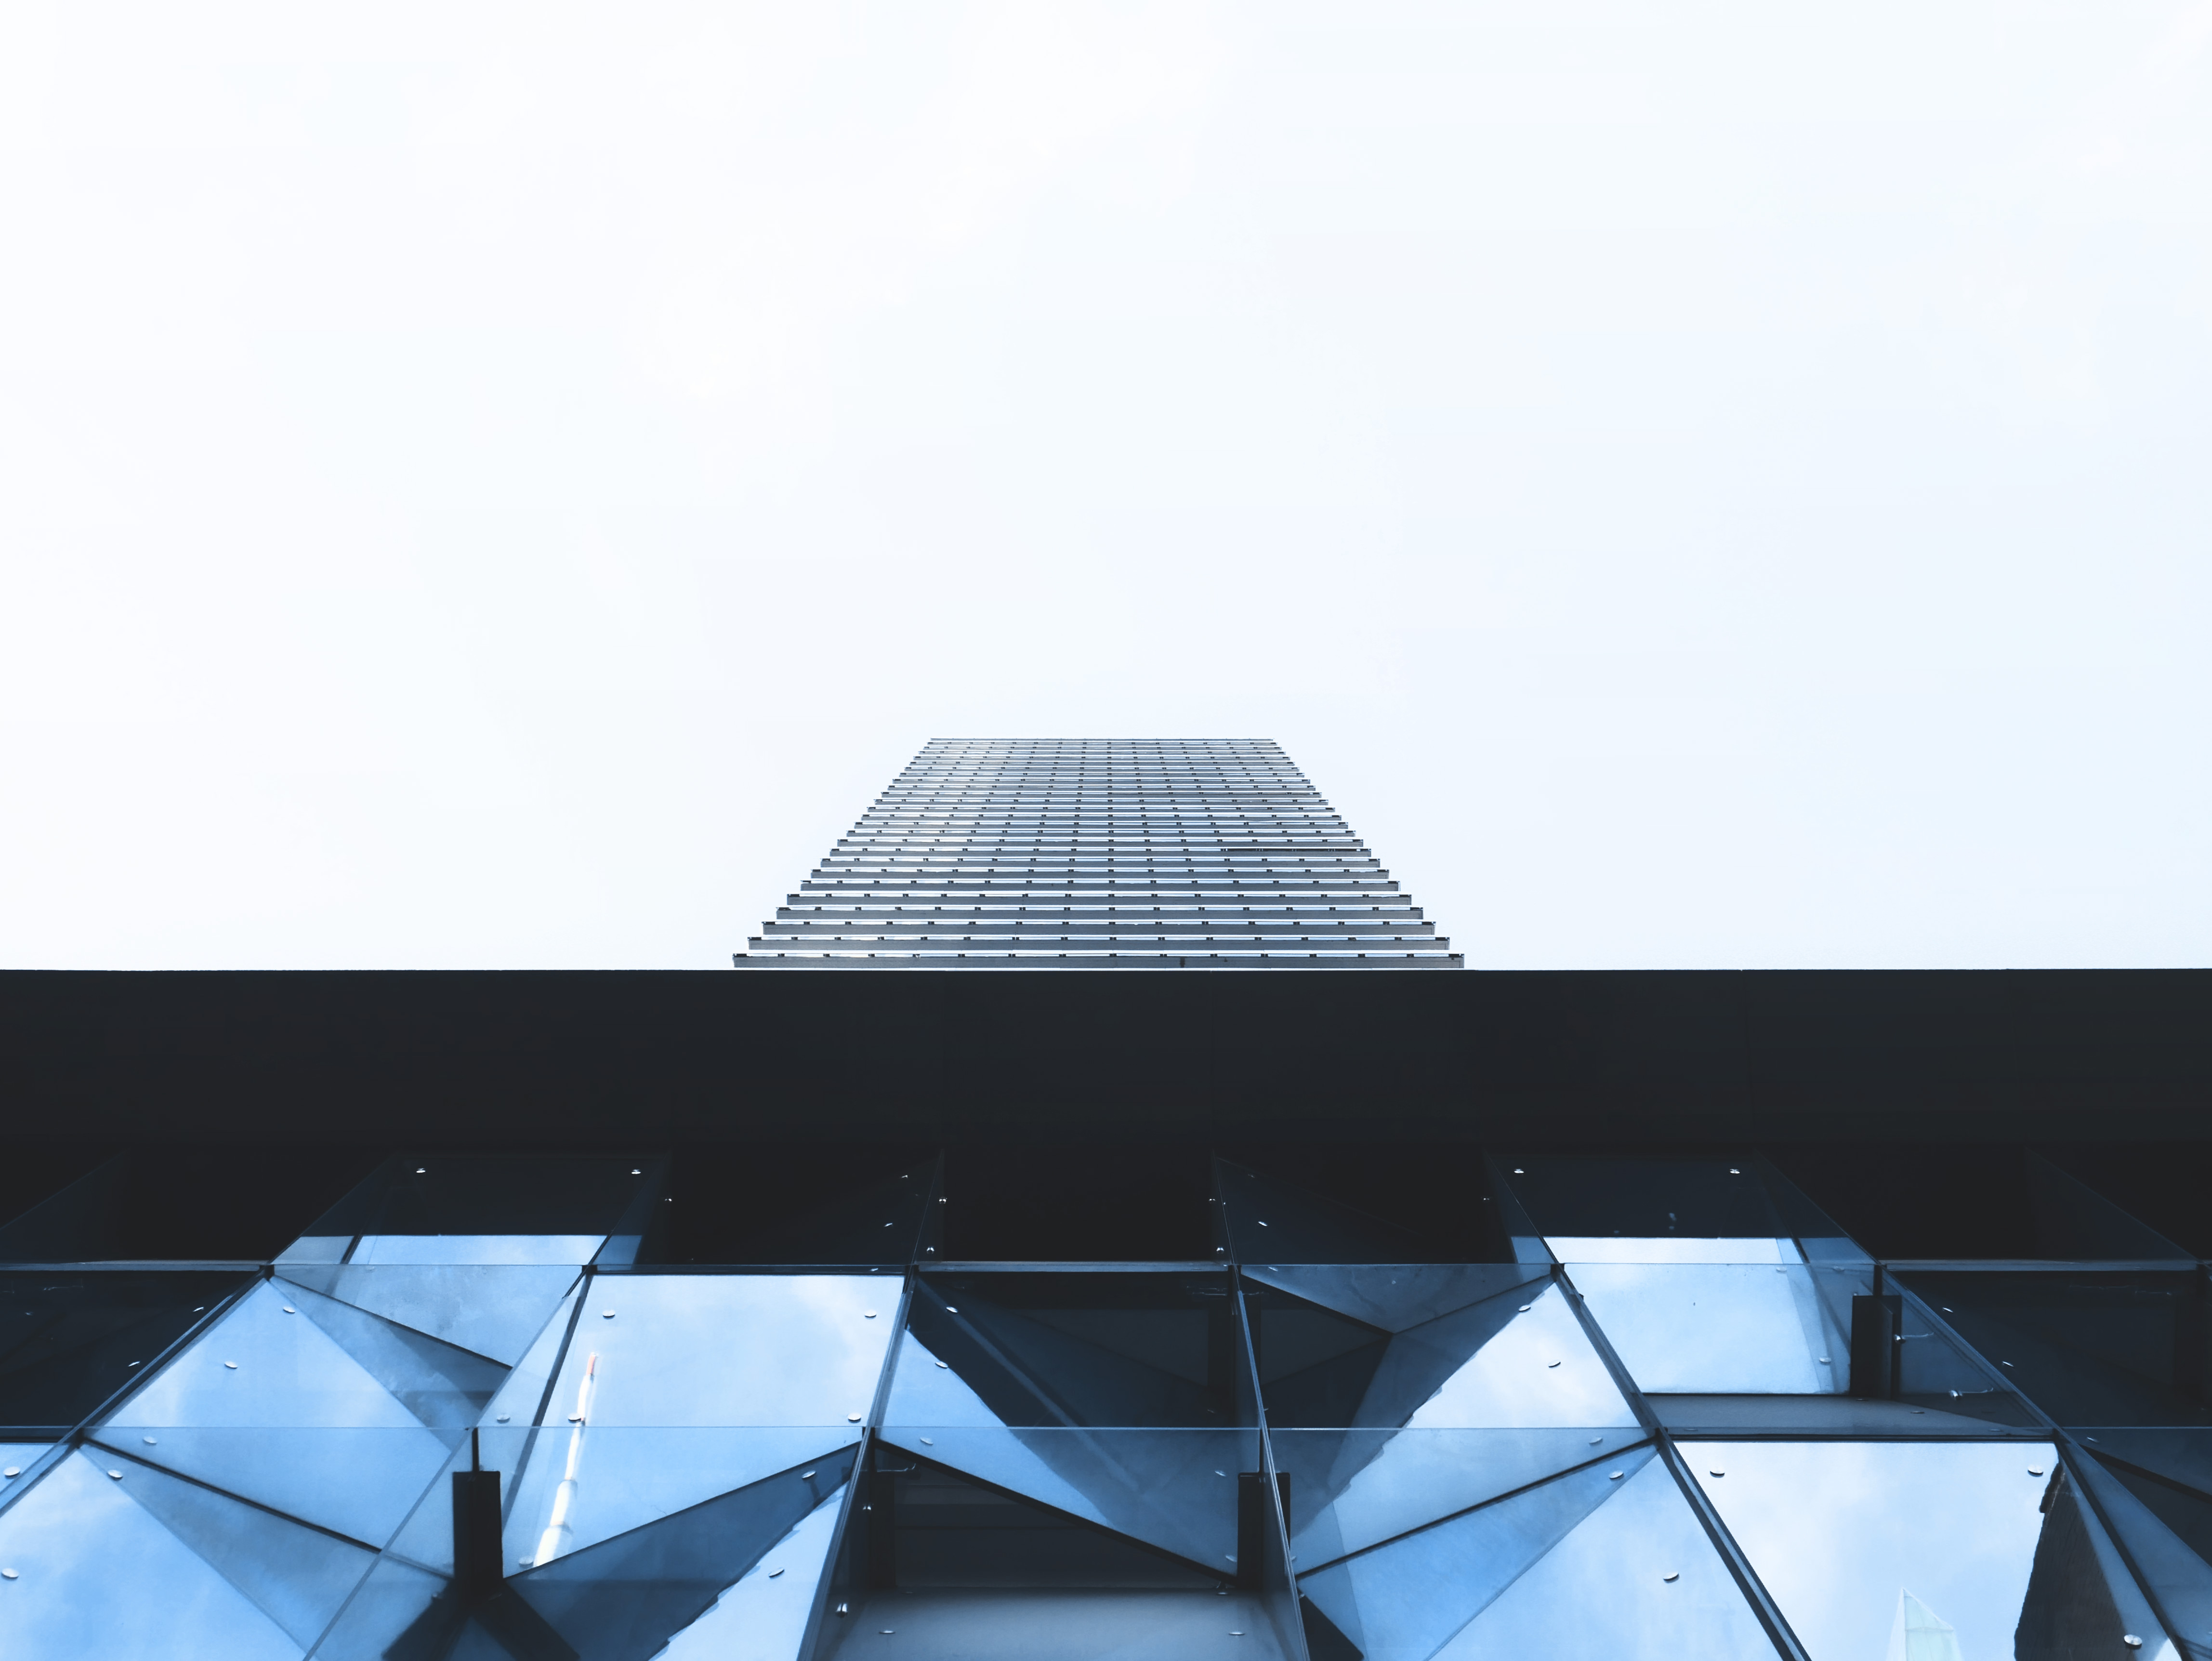
light, architecture, perspective, roof, building, skyscraper, line, facade, blue, professional, lighting, high rise, design, symmetry, shape, daylighting